Johann Andreas Stein

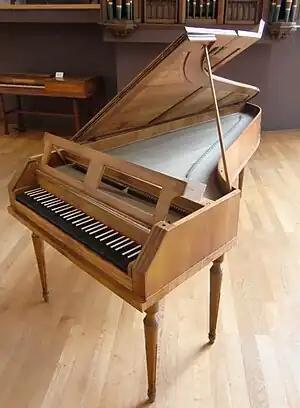
Piano purportedly by Johann Andreas Stein (Augsburg, 1775), Berlin, Musikinstrumentenmuseum, but probably by Louis Dulcken in imitation of Stein's work

Johann (Georg) Andreas Stein (16 May 1728 – 29 February 1792) was an outstanding German maker of keyboard instruments, a central figure in the history of the piano.